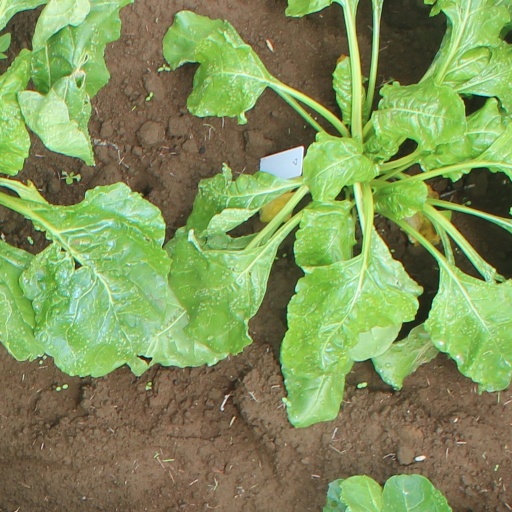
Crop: sugar beet